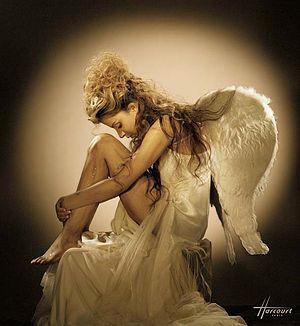
Najoua Belyzel photographiée par Studio Harcourt Paris
Pierre-Anthony Allard, né le 30 mai 1960 à Chicago, est un photographe français, portraitiste, qui a longtemps été associé au Studio Harcourt dont il a signé en particulier le portrait de Carole Bouquet, devenue emblématique du style de ce studio.
Najoua Mazouri, plus connue sous le nom de Najoua Belyzel, est une chanteuse française, née le 15 décembre 1981 à Nancy, en Lorraine.
Gabriel est une chanson interprétée par Najoua Belyzel, composée par Christophe Casanave et coécrite avec Najoua Belyzel. Il s'agit du premier single de la chanteuse sorti en novembre 2005 qui fait partie de son premier album : Entre deux mondes... En équilibre, sorti peu de temps après, en 2006. Le single s'est écoulé à plus de 350 000 exemplaires.